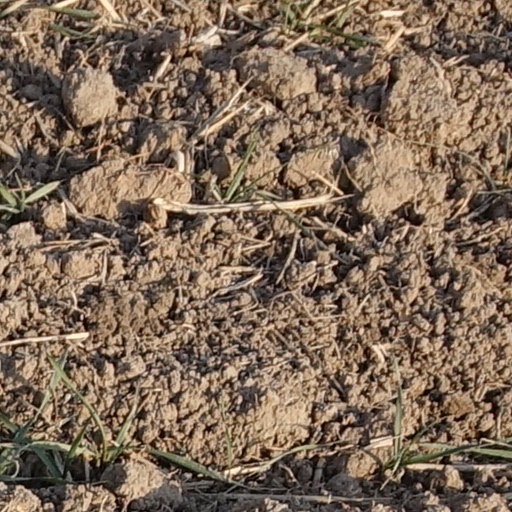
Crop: wheat